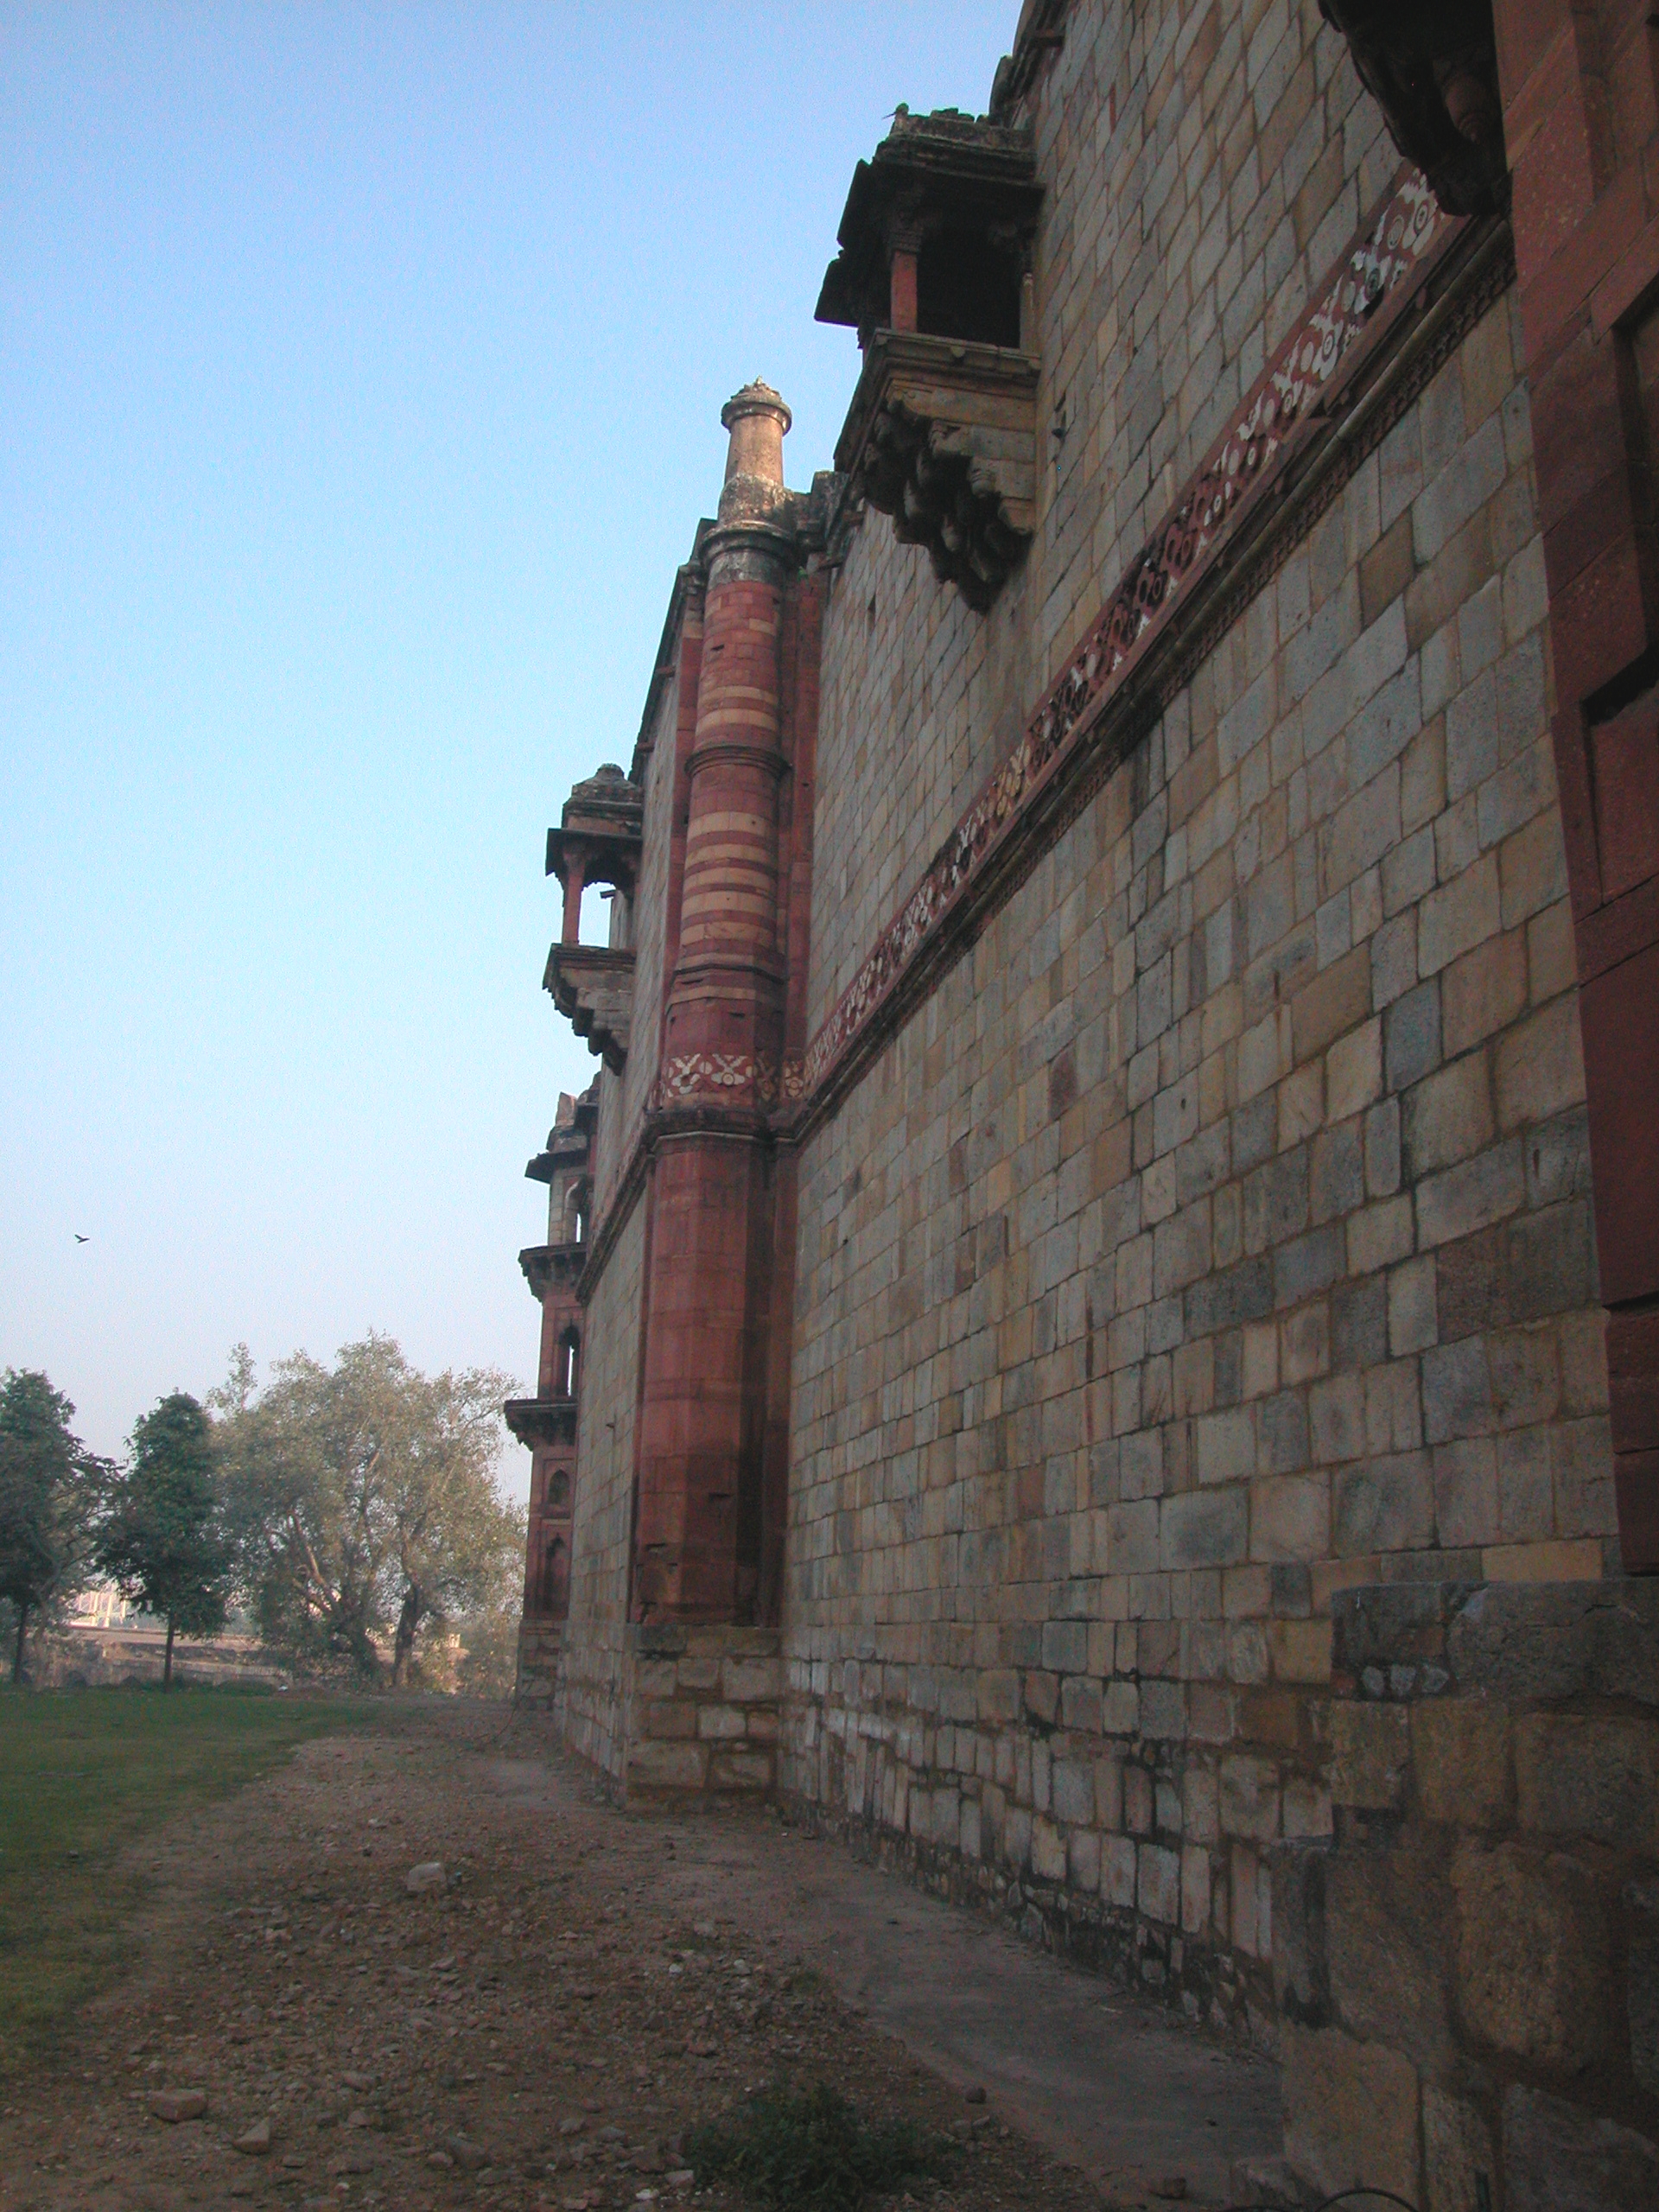
architecture, town, building, old, wall, village, high, fortification, brick, place of worship, temple, ruins, monastery, history, fort, hires, india, hi, res, qila, purana, ancient history